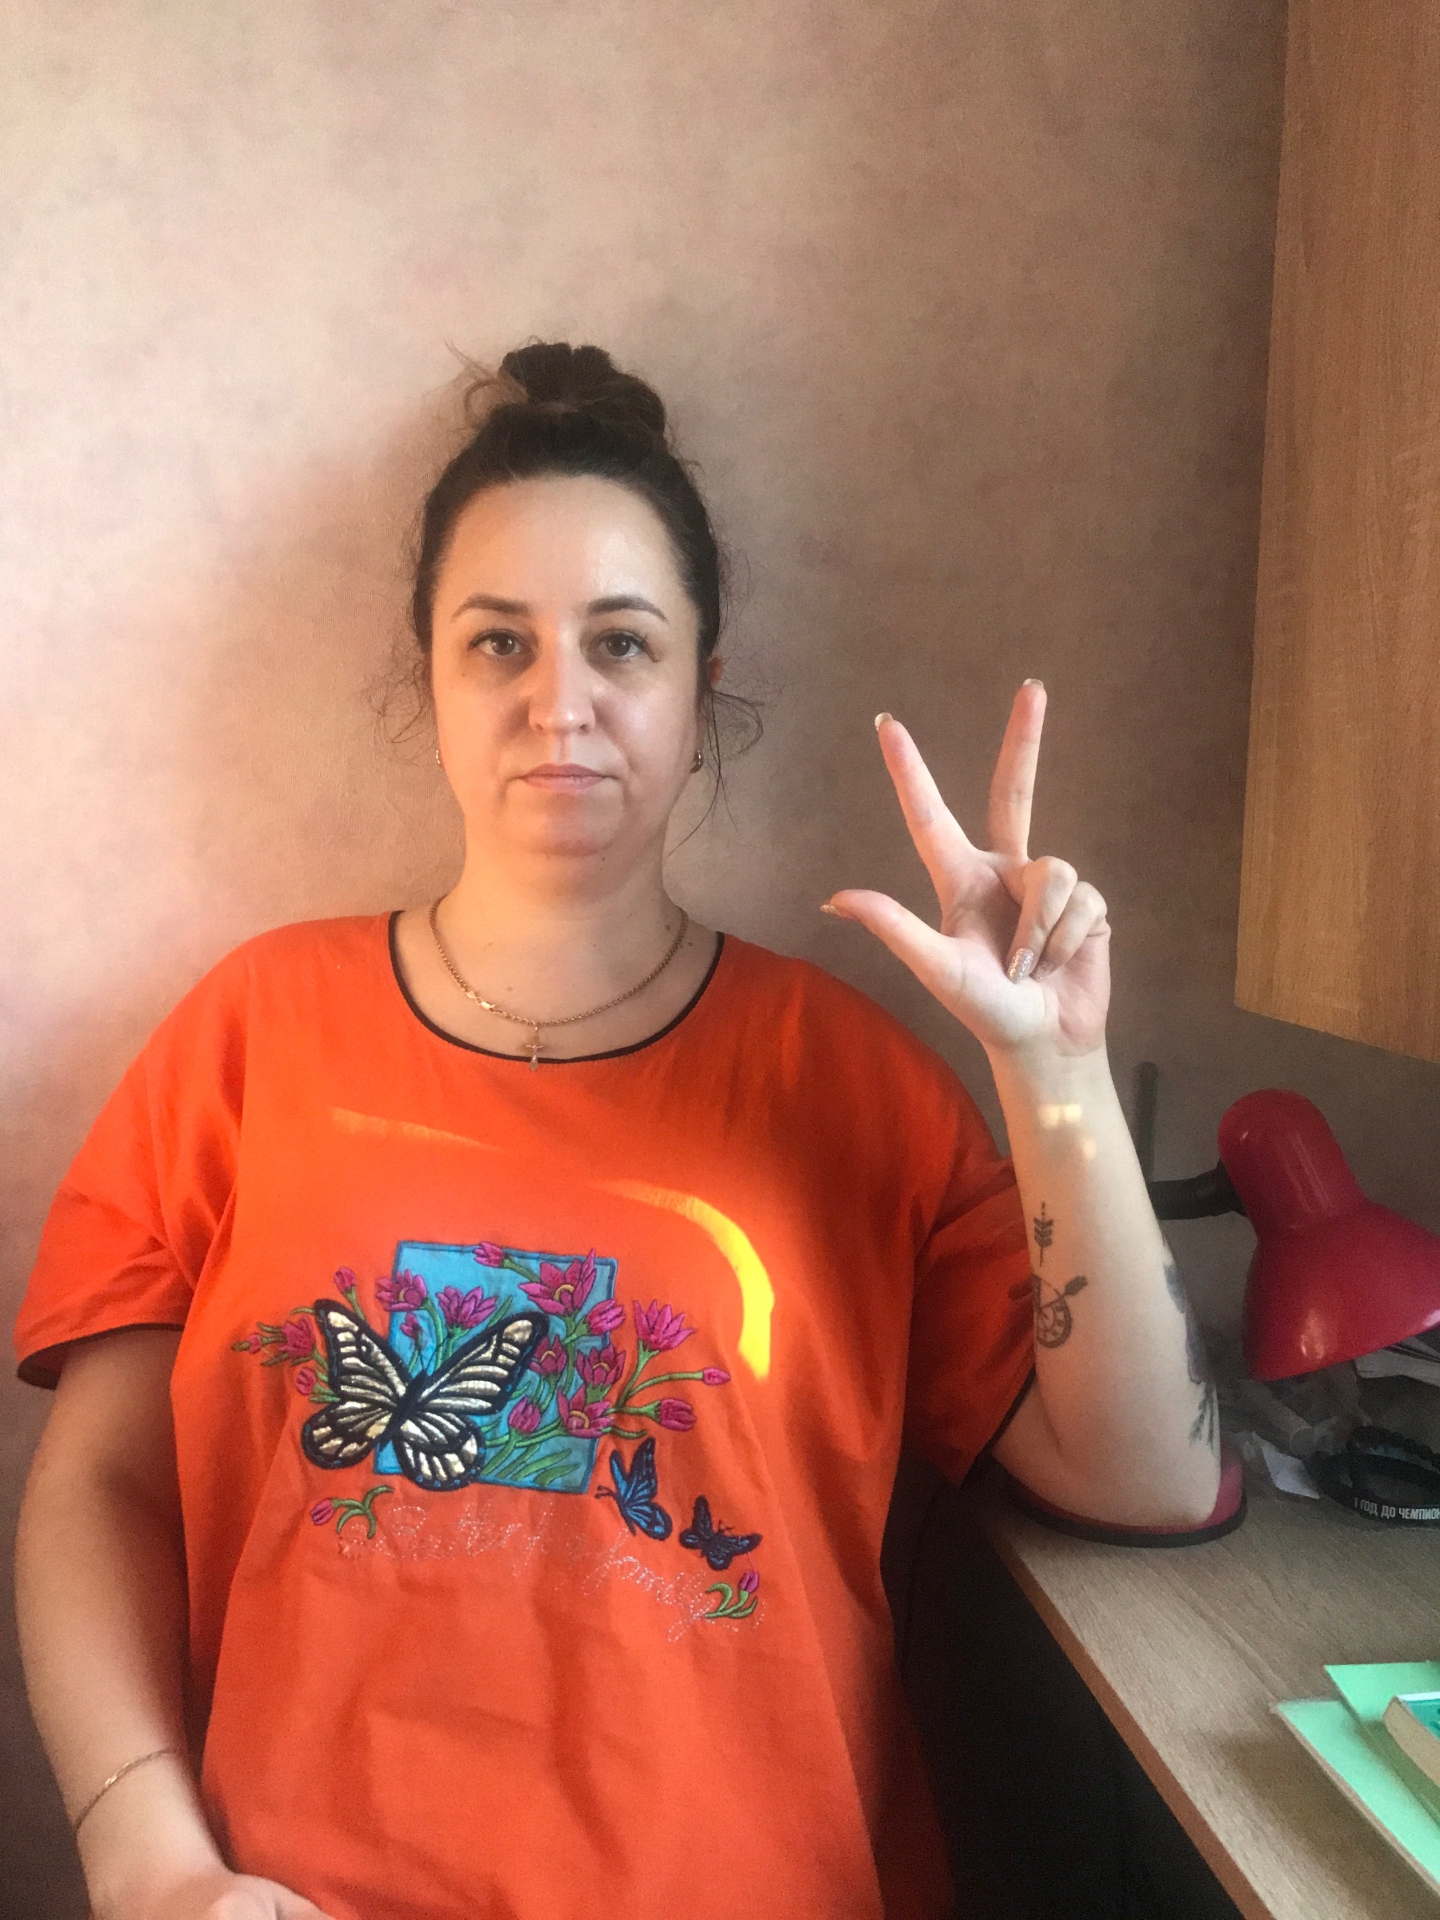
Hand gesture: three2